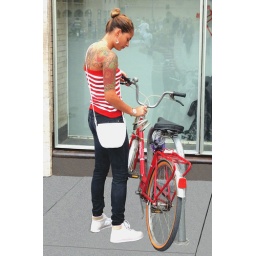
A native girl with a tattoo arrives with her bike to a skateboarder square in Barcelona